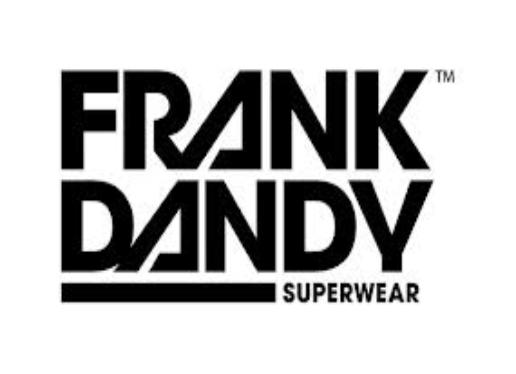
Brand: Frank Dandy
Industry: Clothes